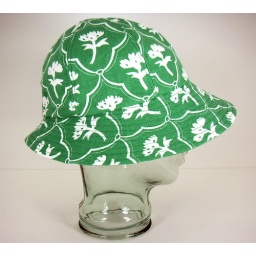
rain or shine hat in green cotton print